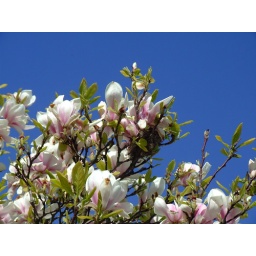
Magnolia blossoms against a blue sky